Wu Zaochi

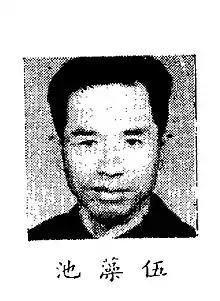
伍藻池近照

Born in 1903, a native of Taishan, Guangdong, Wu was educated in the United States, where he earned a doctorate in political science from Johns Hopkins University. Wu returned to China to accept a position as professor at the In 1946, Wu was elected to the , as a representative of the China Democratic Socialist Party. He took office as a member of the Legislative Yuan in March 1947. In later life, Wu moved to the United States.